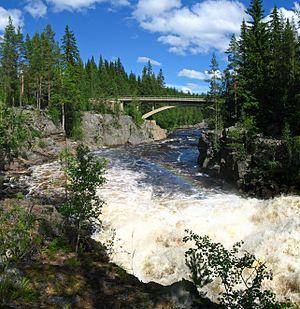
Oreälven, parfois appelée Oreån est une rivière de Suède, et un affluent de l'Österdalälven, donc un sous-affluent du Dalälven.